Roosje Vos

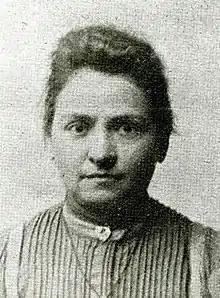

Roosje Vos (15 August 1860 – 22 July 1932) was a Dutch seamstress who became an activist in the push for labor protections of working women. Founding trade unions and editing journals, she advocated for suffrage, women's economic independence and an eight-hour work day. An active member of the socialist party and later the communist party, she ran for election to the Groningen Provincial Council and served from 1919 to 1927.